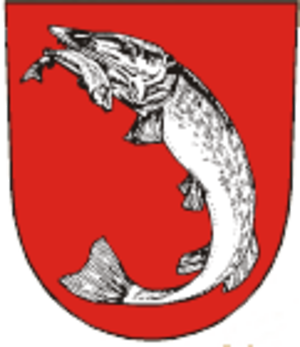
Dolní Benešov est une ville du district d'Opava, dans la région de Moravie-Silésie, en République tchèque. Sa population s'élevait à 4 046 habitants en 2017.